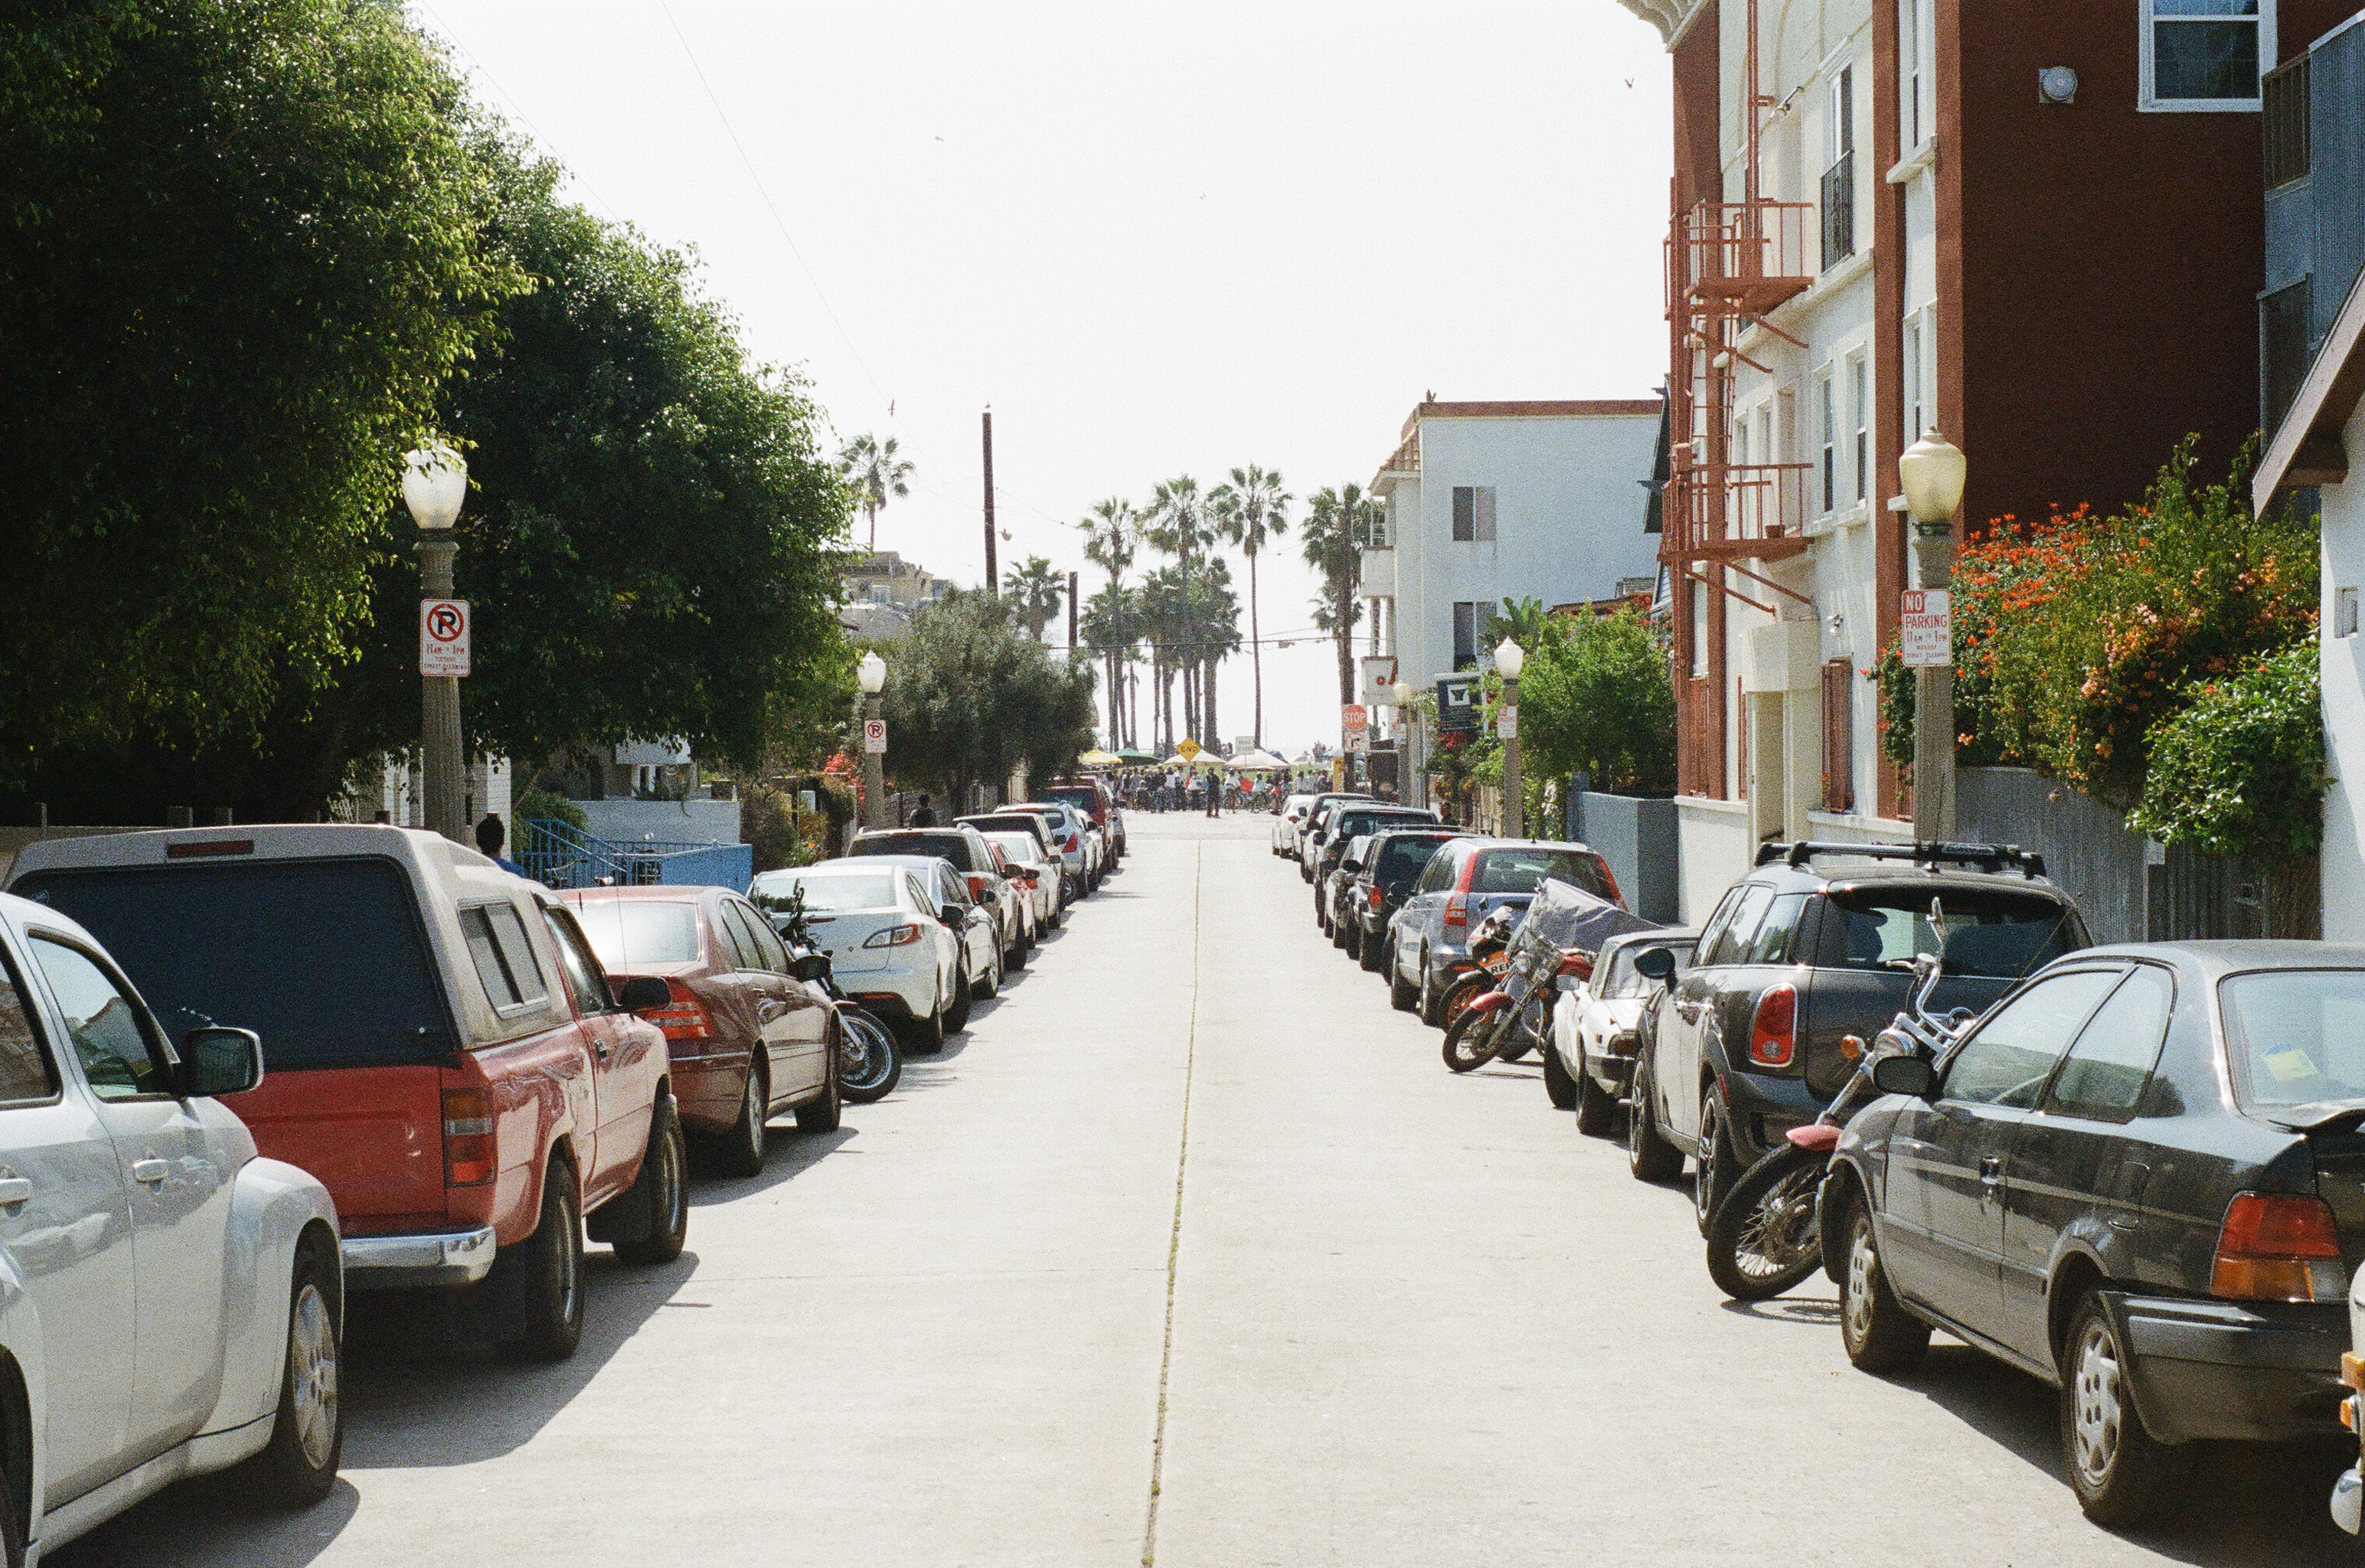
pedestrian, road, traffic, street, town, parking, city, downtown, transport, vehicle, lane, infrastructure, cars, vehicles, neighbourhood, urban area, residential area, traffic congestion